The Prussian Officer and Other Stories

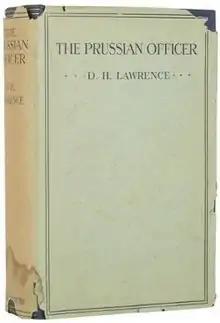
First edition (UK)

The Prussian Officer and Other Stories is a collection of early short stories by D. H. Lawrence. It was published by Duckworth in London on 26 November 1914, and in America by B. W. Huebsch in 1916.